The Outpost (TV series)

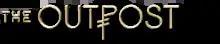

The Outpost is an American fantasy-adventure drama television series, acquired by The CW, which premiered on July 10, 2018. It was produced by Syfy's international channels for international broadcast. The series was renewed for a third season in October 2019 which premiered on October 8, 2020. Ahead of the third-season premiere, the series was picked up for an additional 13 episodes which ultimately became the fourth season. In September 2021, the series was canceled after four seasons and concluded on October 7, 2021.